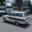
Label: automobile